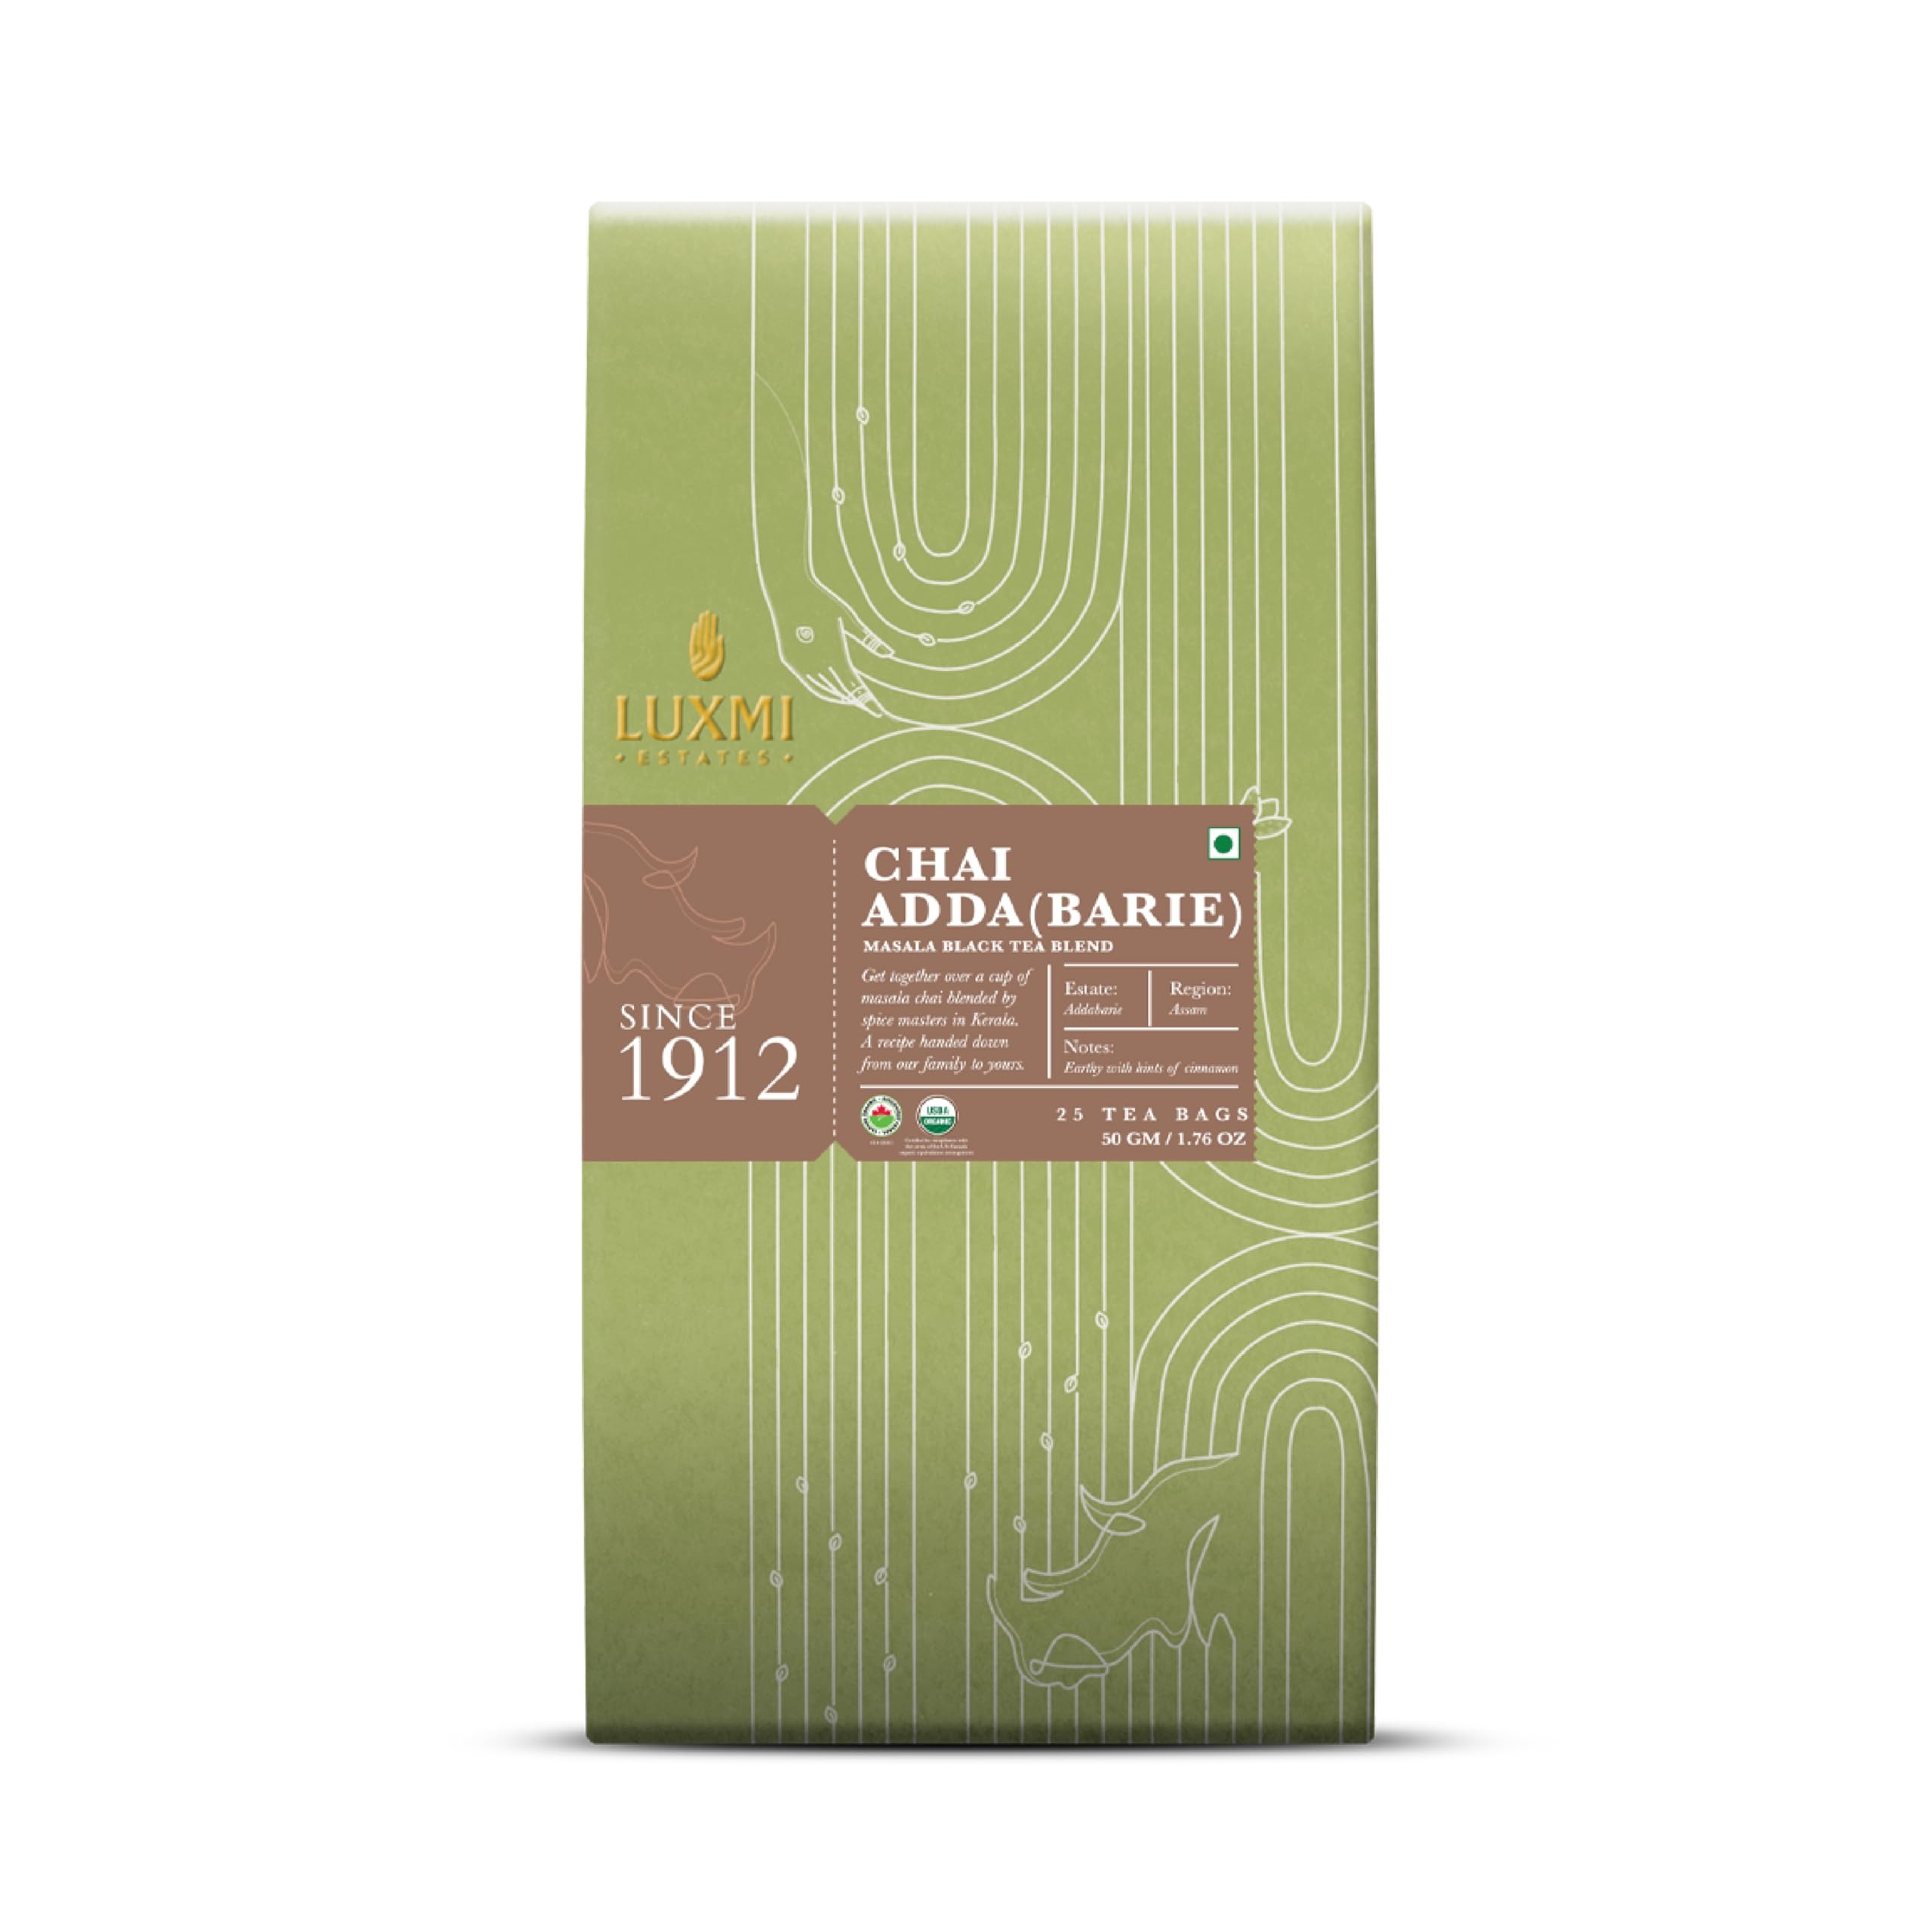
Item Name: Luxmi Estates Chai Adda-Bari 25 Tea Bags (50g) Pack | Masala Chai | Certified Organic Black Tea
Bullet Point 1: TASTING NOTES : Earthy | Hints of Cinnamon | Bold : This delicious blend comes straight from the kitchens of India. Every Indian household has their own masala chai recipe passed down generations that hits nostalgia and brings everyone around for chai & conversation.
Bullet Point 2: NATURAL INGREDIENTS, ALWAYS - All our blends are organic and made of natural ingredients with no additives. This Tea contains carefully mixed proportions of strong and robust ADDABARIE ESTATE: ASSAM Organic CTC Black chai tea & aromatic spices like crushed Cardamom, Ginger, Cloves, Cinnamon & Black Pepper.
Bullet Point 3: ECO-CONSCIOUS TEA BAGS: Our premium tea bags are constructed of Non PLA bio mesh. They are free of dyes, adhesive, and chlorine bleach. No staples and extra waste, food grade environmentally friendly and non toxic - just delicious tea!
Bullet Point 4: USDA CERTIFIED ORGANIC - Luxmi Estates uses only the Highest Grade Organic ingredients grown in our own Estates for healthy flavorful brew. Just add hot water, milk and your favorite sweetener and enjoy! You'll be blown away by the amount of flavor packed into each sip.
Bullet Point 5: TRY OUR OTHER FLAVORS: There's a tea for any time in the day. Try our Green Tea, Chamomile Tea, Oolong Tea, Earl Grey, Turmeric Tea, Chamomile Tea, Mint Tea, Jasmine Tea, Organic teas and a variety of our herbal teas. Coming Soon - Matcha Powder, Rooibos Tea, Hibiscus Tea, Chamomile Tea.
Bullet Point 6: A CENTURY OF TEA MAKING - From the Himalayas and the flood plains of Assam to the Nyungwe forest, our 23 estates are amongst the finest tea growing regions in the world. A true confluence of nature’s bounty, the rich biodiversity and unique ecosystems they form, Our teas are some of the world’s most unique brews.
Bullet Point 7: THE HAND OF ABUNDANCE - 1% of sales from this pack goes into supporting women and their communities across the 23 estates through access to education, healthcare and water.
Product Description: TASTING NOTES: Earthy | Hints of Cinnamon | Bold This delicious blend comes straight from the kitchens of India. Every indian household has their own masala chai recipe passed down generations that hits nostalgia and brings everyone around for chai & conversation. NATURAL INGREDIENTS, ALWAYS All our blends are organic and made of natural ingredients with no additives. This tea includes Black tea ,ginger, black pepper, cinnamon, ,cardamom, clove, hint of saffron. TASTE THE ESTATE: ADDABARIE ESTATE: ASSAM, INDIA Assam in East India is the largest tea-growing region in the world. The Brahmaputra river breathes life into our Assam Estates, supporting the forest and a multitude of indigenous dwellers, from migratory elephants, rhinos and wild boars to hundreds of species of birds. The animals across these 5 National Parks dotting the periphery of the estates impact the estate’s ecological diversity and the terroir from which emerges this bold, flavourful tea. CAFFEINE CONTENT : High CERTIFIED ORGANIC This blend is Certified Organic as our all our products.
Value: 25.0
Unit: Count

Price: 14.99